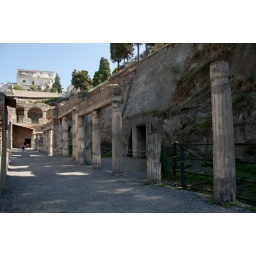
Straatje in het antieke Herculaneum.De opgraving van het antieke Herculaneum, dat bij de uitbarsting van de Vesuvius in 79 n.C. door lava werd bedekt.